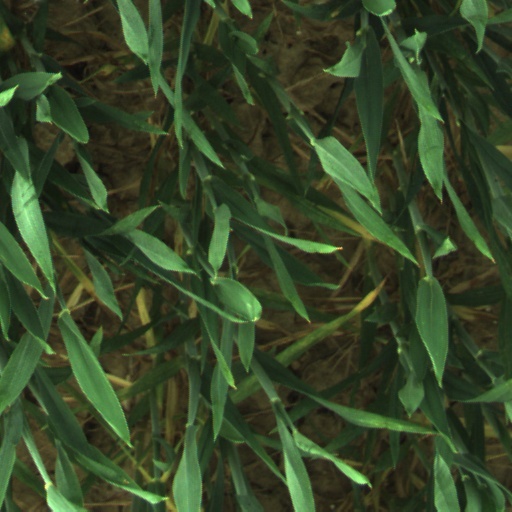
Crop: wheat